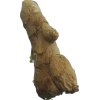
Label: ginger